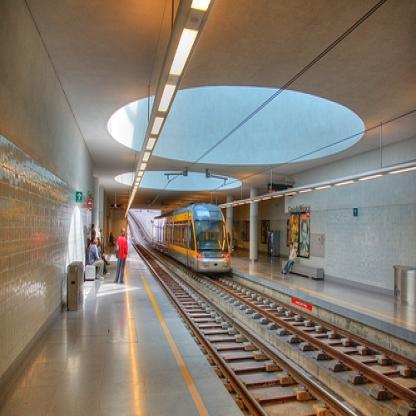
Scene: Indoor